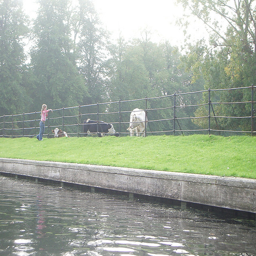
A fenced area with cows on one side and a girl on the other.
A young girl reaching over the fence towards cows.
By a canal, a girl is looking over a fence at some cows.
Girl by pond looking over the fence at livestock
A young girl standing by a fence, looking at cows.